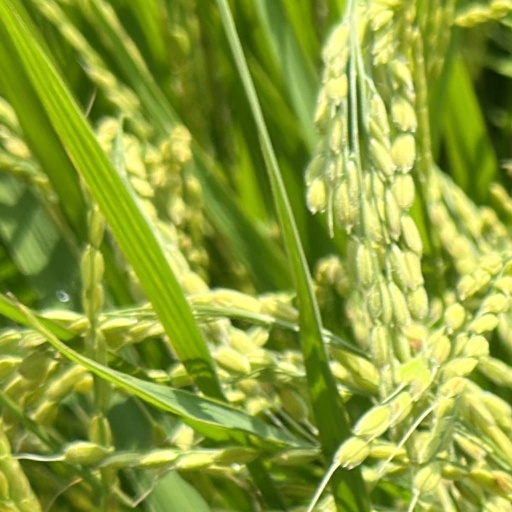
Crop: rice